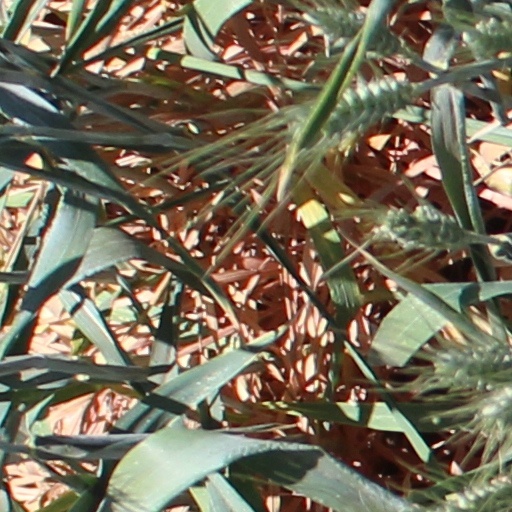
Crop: wheat